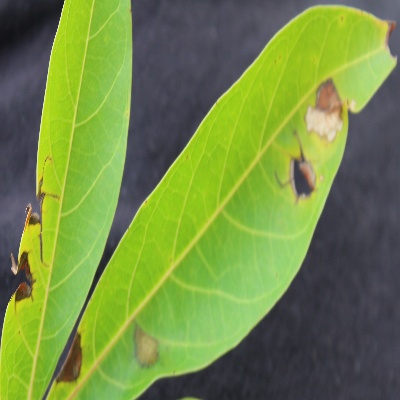
Crop: Cassava
Condition: brown spot